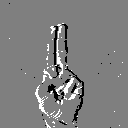
ASL letter: u